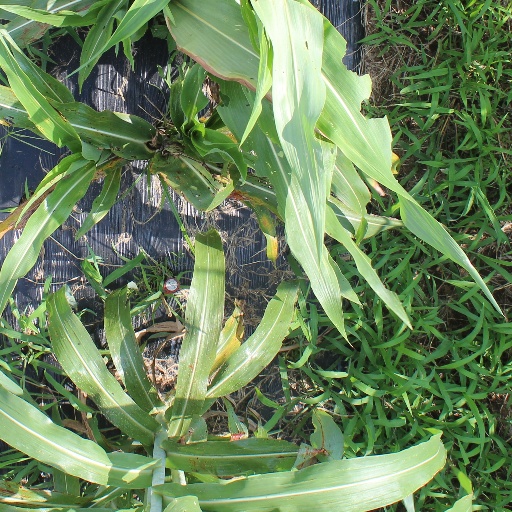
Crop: sorghum